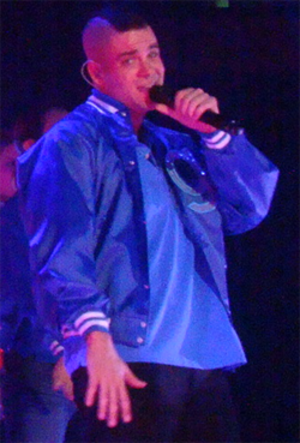
Noah Puckerman, dit Puck, est un des personnages principaux de la série télévisée américaine Glee, interprété par l'acteur, chanteur et danseur américain Mark Salling et doublé en français par Emmanuel Garijo.